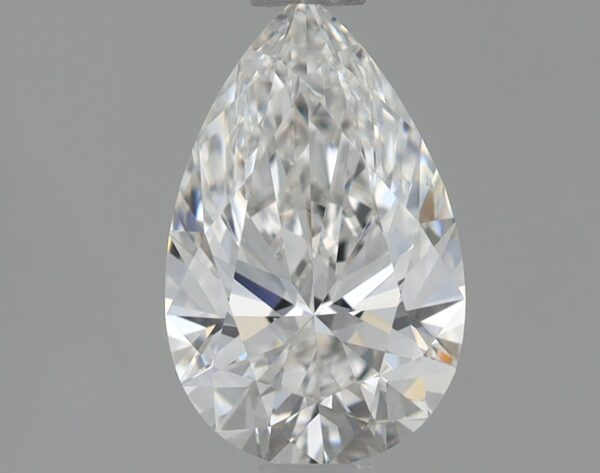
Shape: pear
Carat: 0.79
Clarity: VS1
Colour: F
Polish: EX
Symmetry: EX
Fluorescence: NONE
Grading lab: IGI
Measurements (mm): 8.14 x 5.13 x 3.22